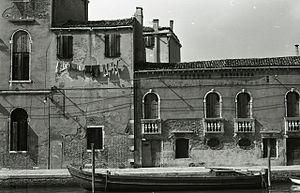
Barovier & Toso est une entreprise italienne spécialisée dans la verrerie de Murano. Elle a toujours été détenue et dirigée par la famille Barovier.